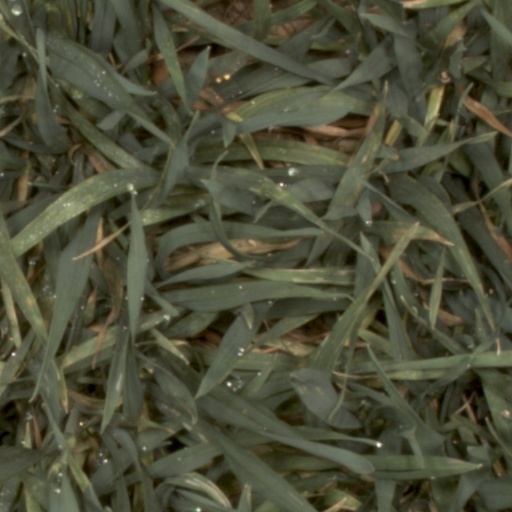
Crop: wheat